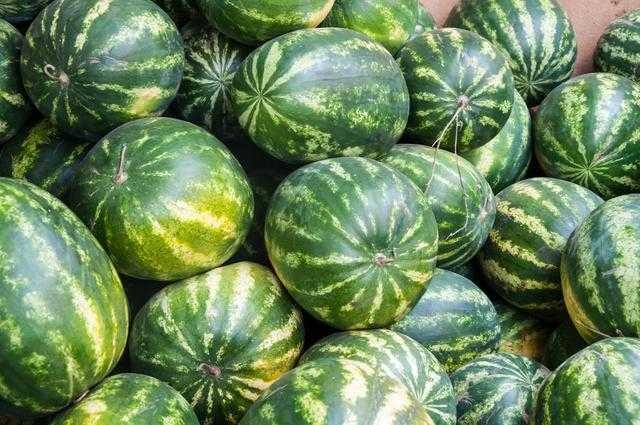
Label: Watermelon